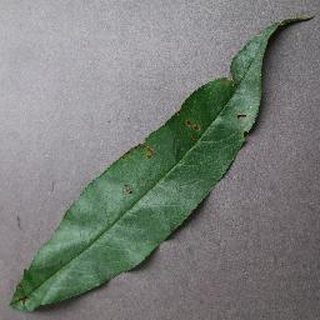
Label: peach_bacterial_spot